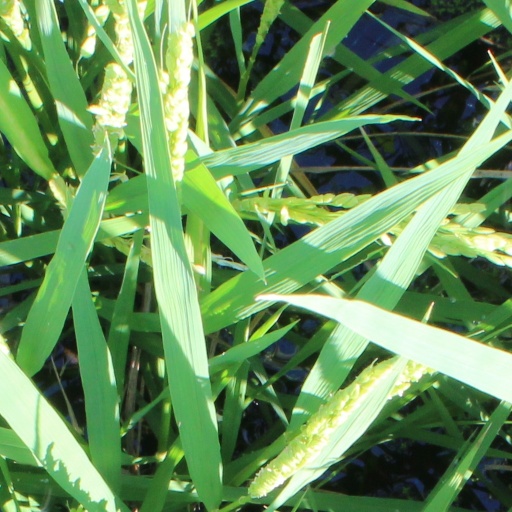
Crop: rice